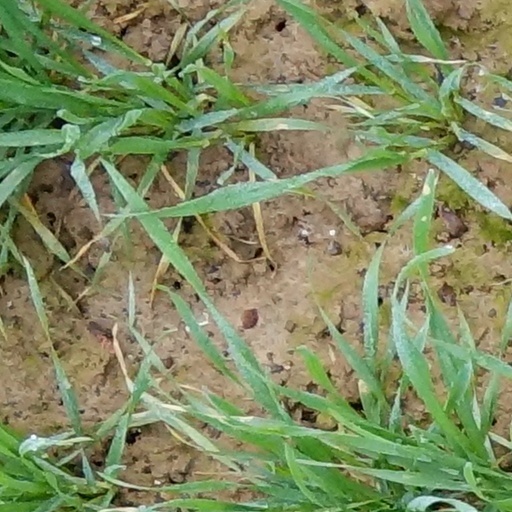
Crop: wheat